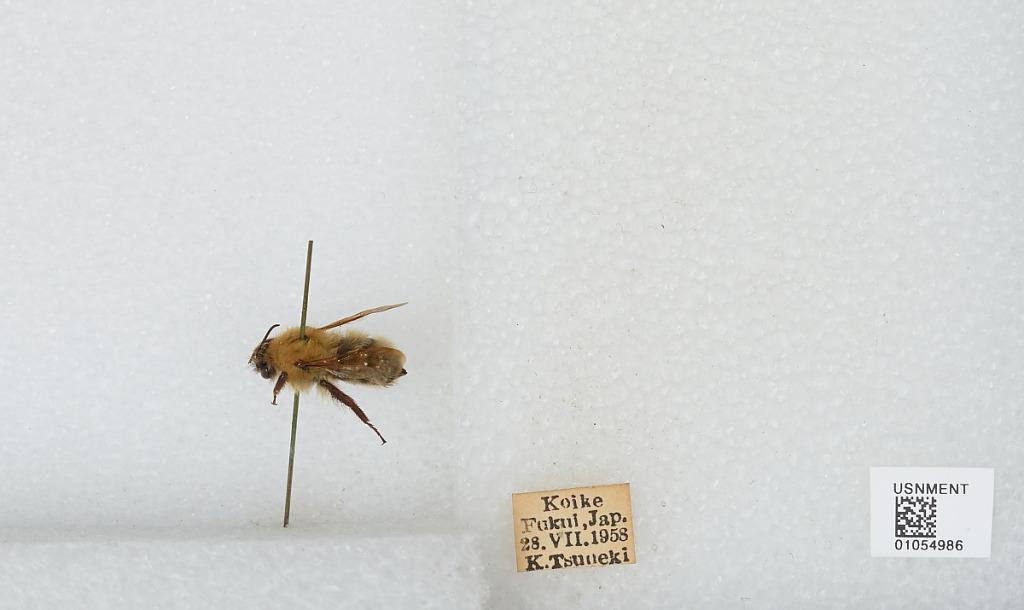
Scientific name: Bombus sp.
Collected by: K. Tsuneki
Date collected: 1958-7-28
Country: Japan
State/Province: Fukui
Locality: Koike